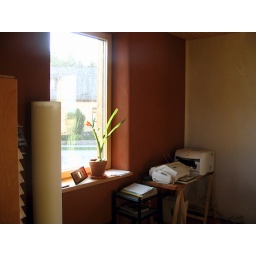
Passive house office building in Austria